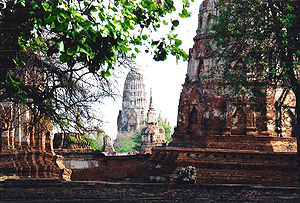
Thailand / Historie / Europæisk indflydelse
Ruinerne af den gamle by, Ayutthaya.
Thailand, officielt Kongeriget Thailand, tidligere kaldet Siam, er et kongerige i Sydøstasien. Det grænser til Myanmar, Laos, Cambodja og strækker sig også ned ad Malaccahalvøen til Malaysia. Medlem af ASEAN.